Arthropod bites and stings

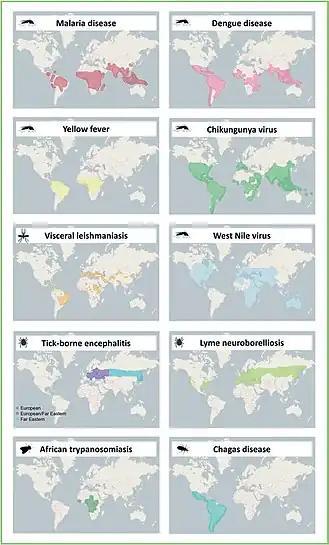
Geographic distribution of major vector-borne diseases

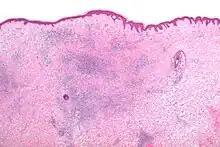
Low-magnification micrograph showing wedge-shaped perivascular inflammation (superficial dermal perivascular lymphoeosinophilic infiltrate), the histomorphologic appearance of an insect bite (H&E stain).

Most arthropod bites and stings do not require a specific diagnosis since they typically improve with supportive management alone. Certain bites and stings present with characteristic appearances and distributions. In general, however, dermoscopic findings of bitten or stung skin rarely aid in diagnosis. Rather, patient history (recent travel to endemic areas, outdoor activities, and other risk factors) primarily guides the diagnostic approach, which can raise clinical suspicion for more serious complications like vector-borne diseases.